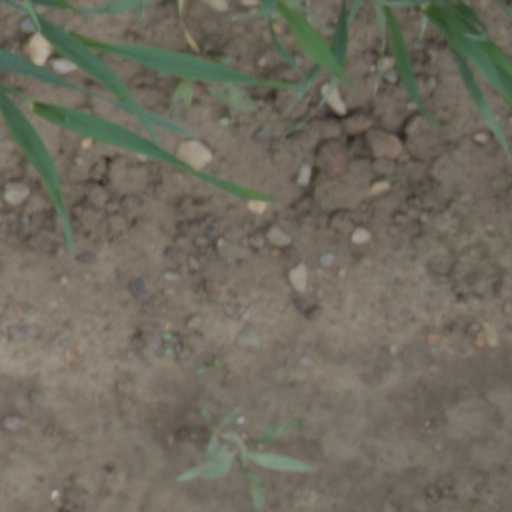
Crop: wheat